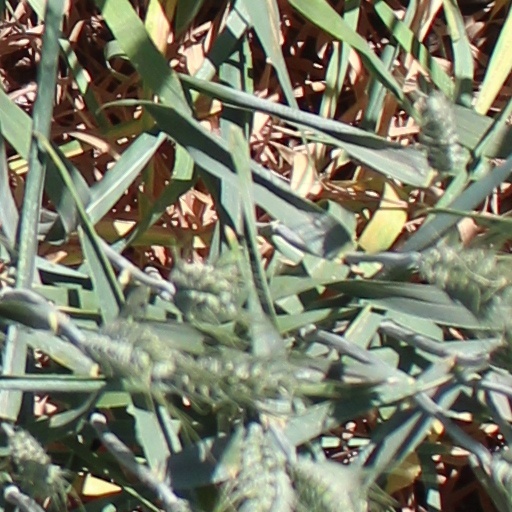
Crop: wheat